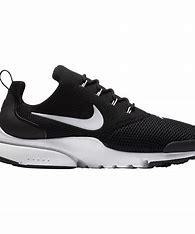
Brand: Nike
Model: Presto Fly